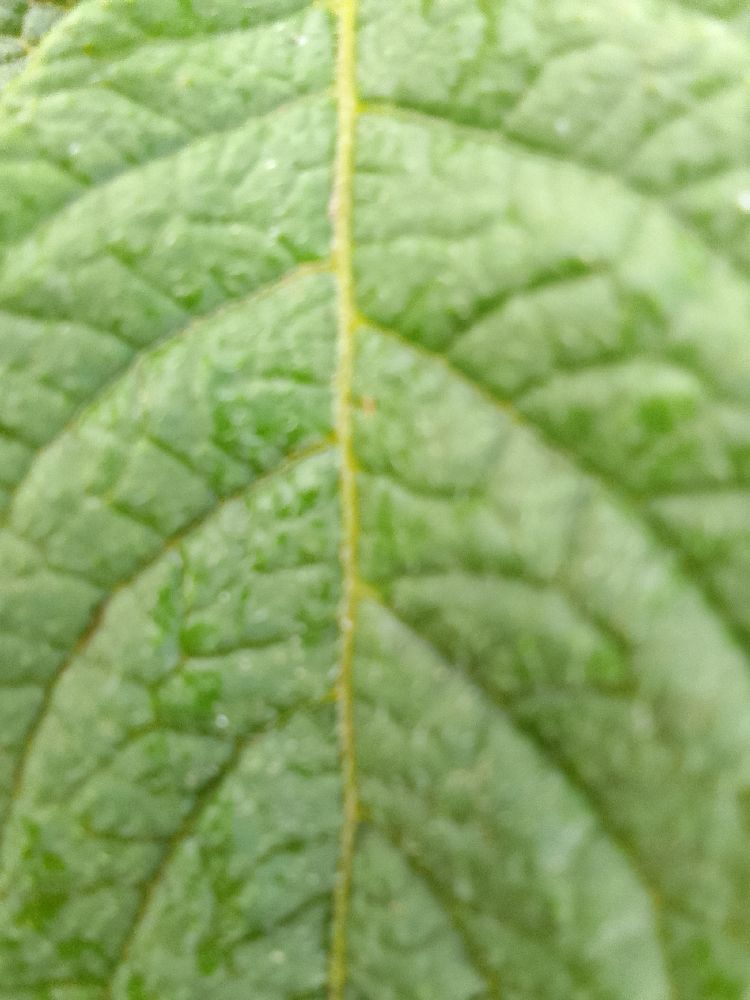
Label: Healthy